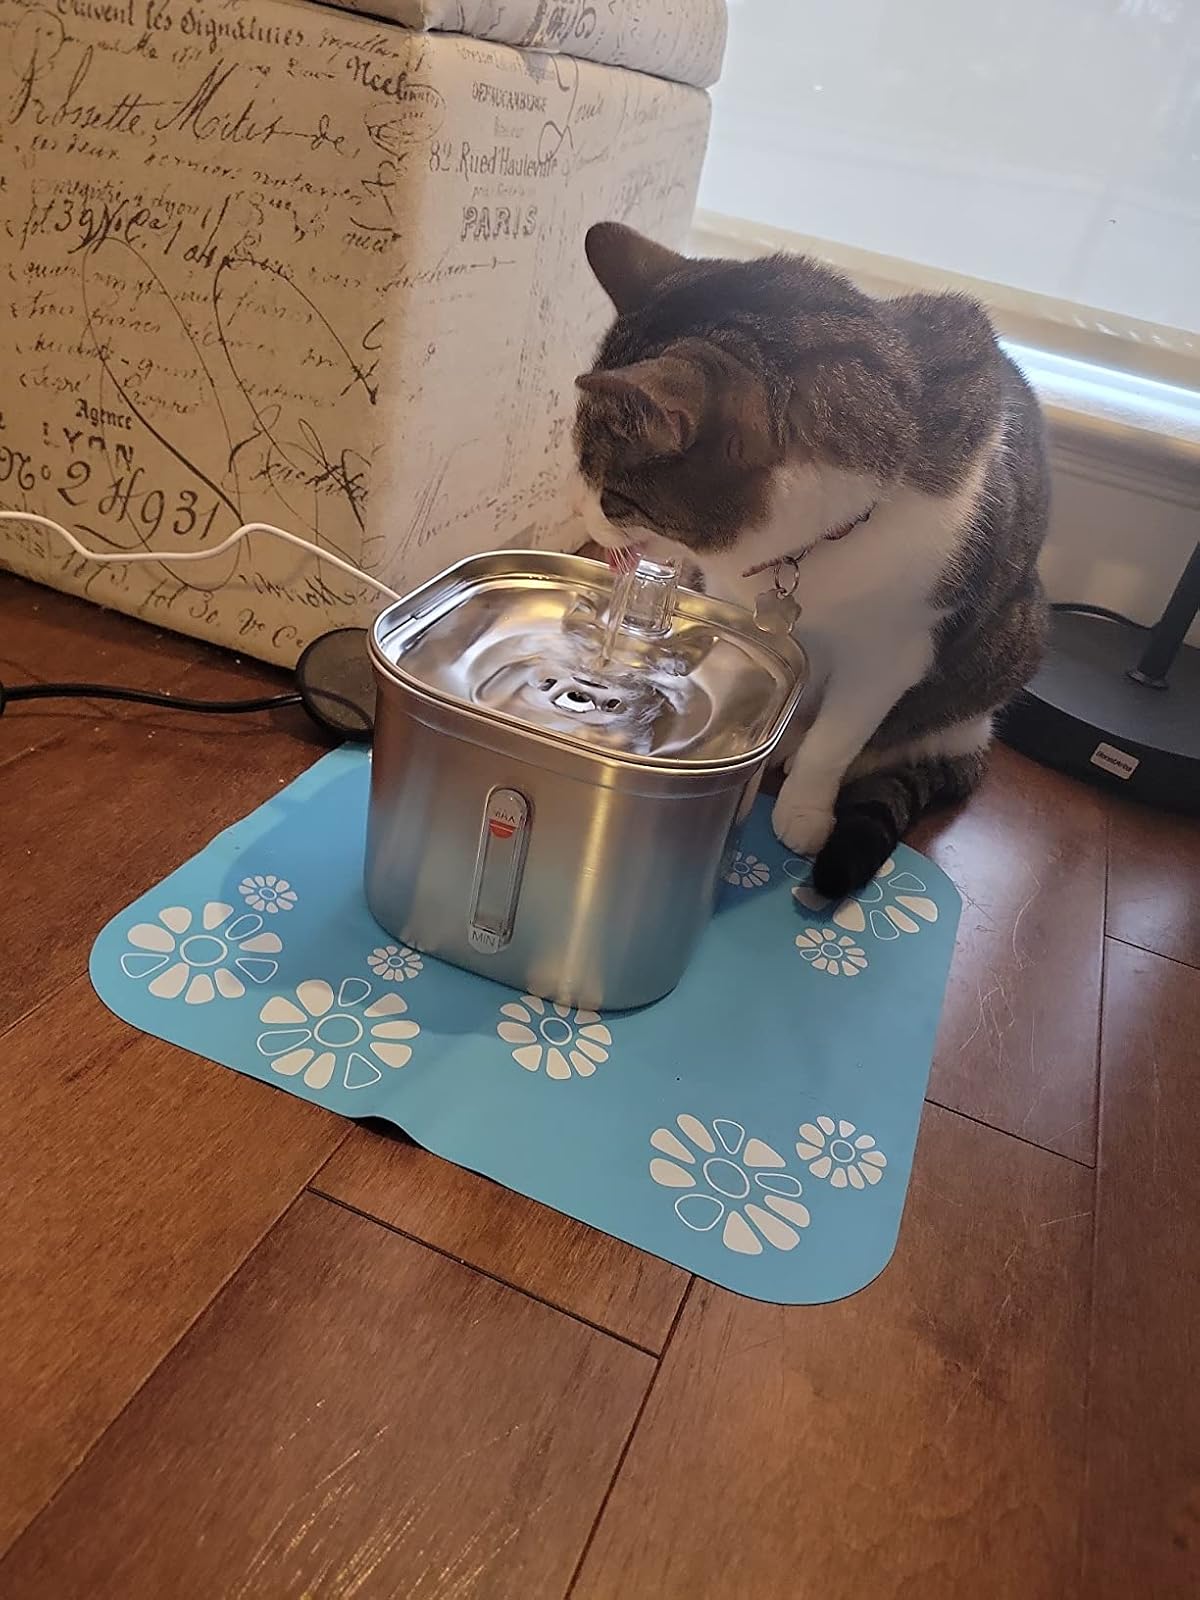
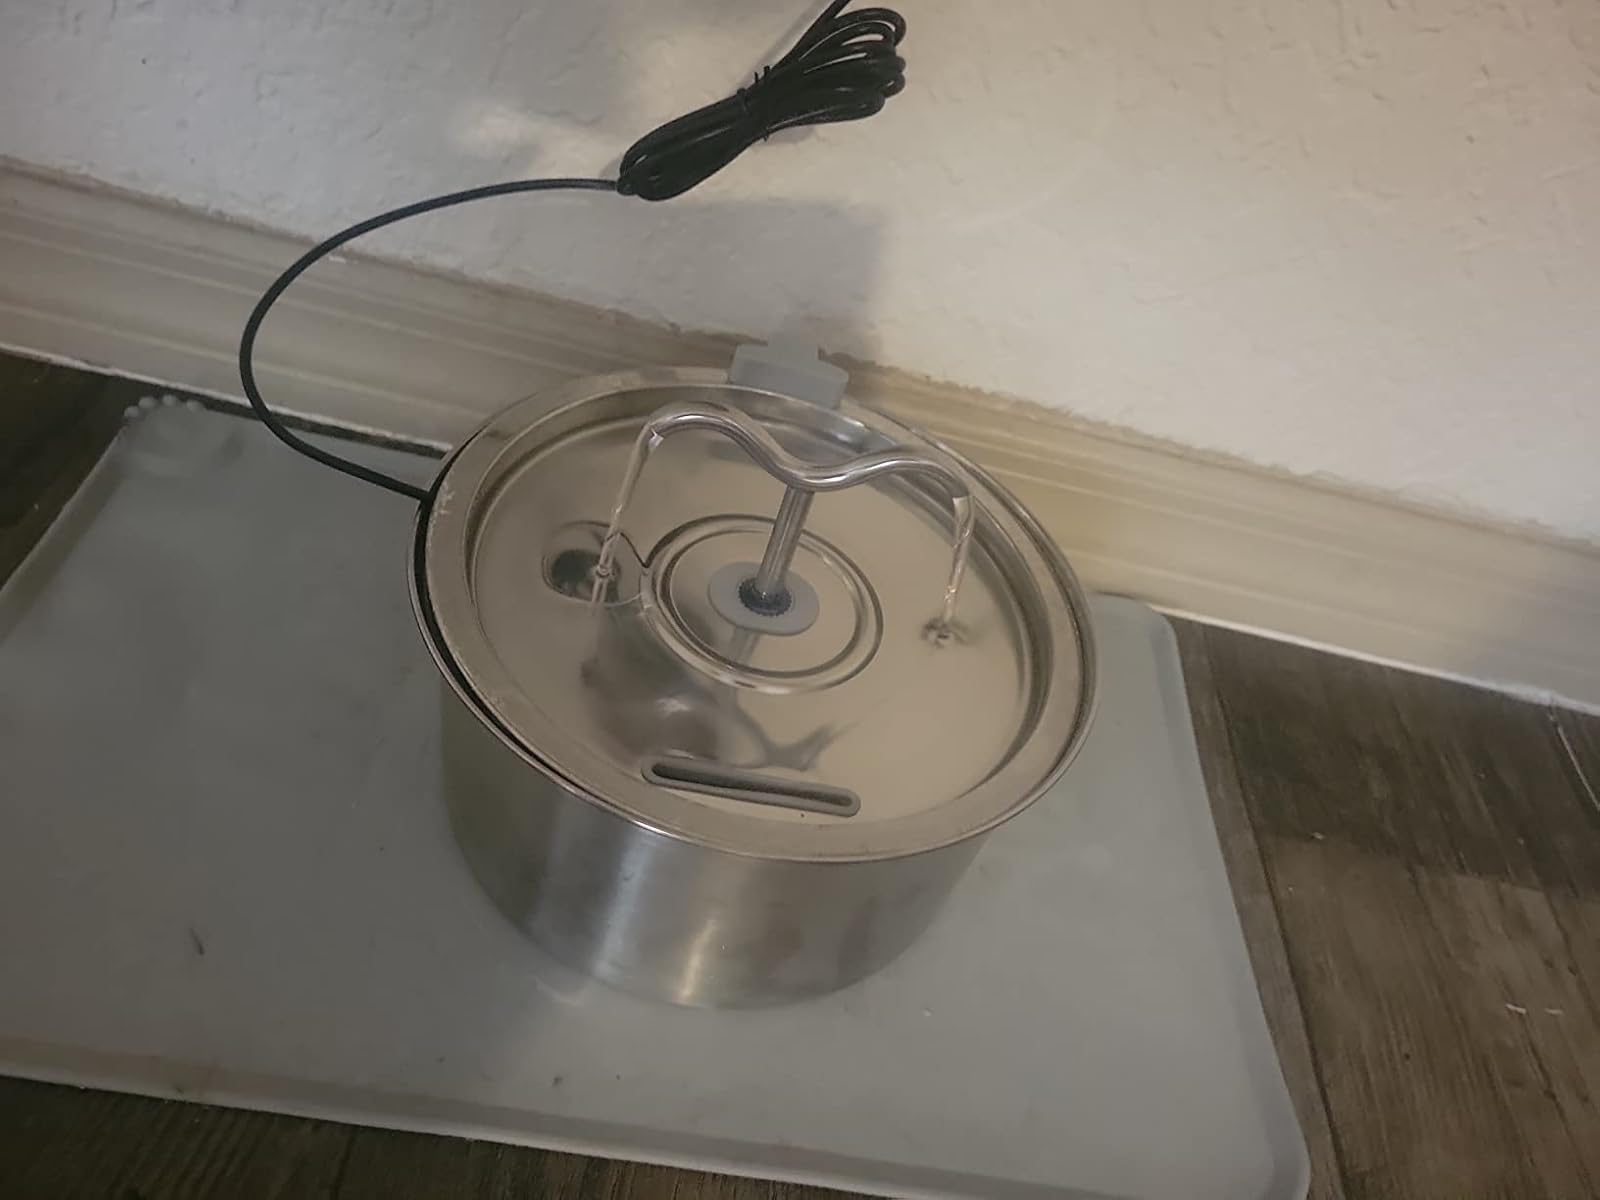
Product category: items_bowl
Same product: no